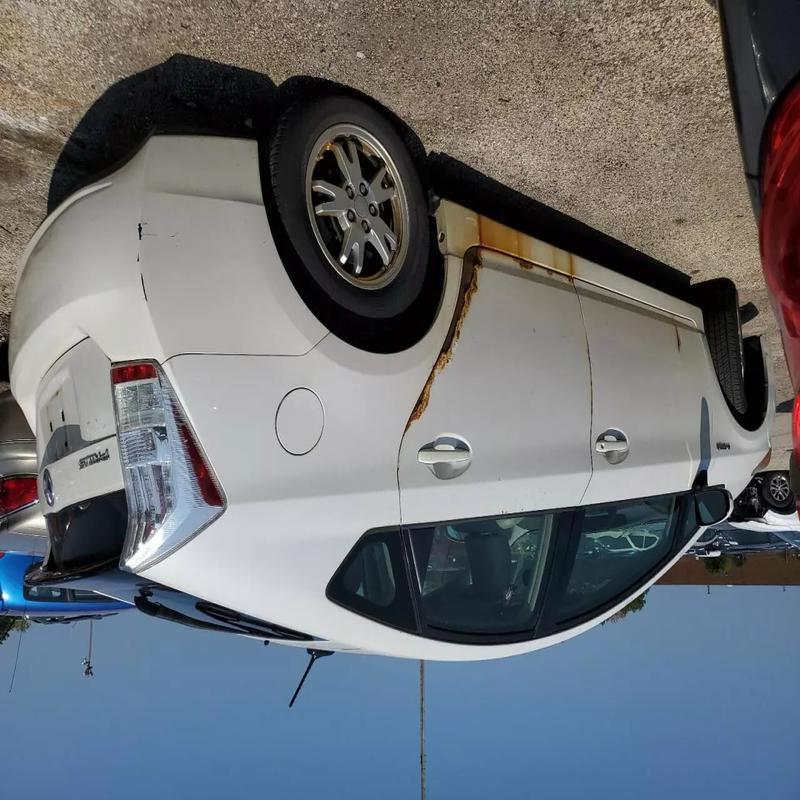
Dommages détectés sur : porte arrière droite, aile arrière droite, feu arrière droit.
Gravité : majeur